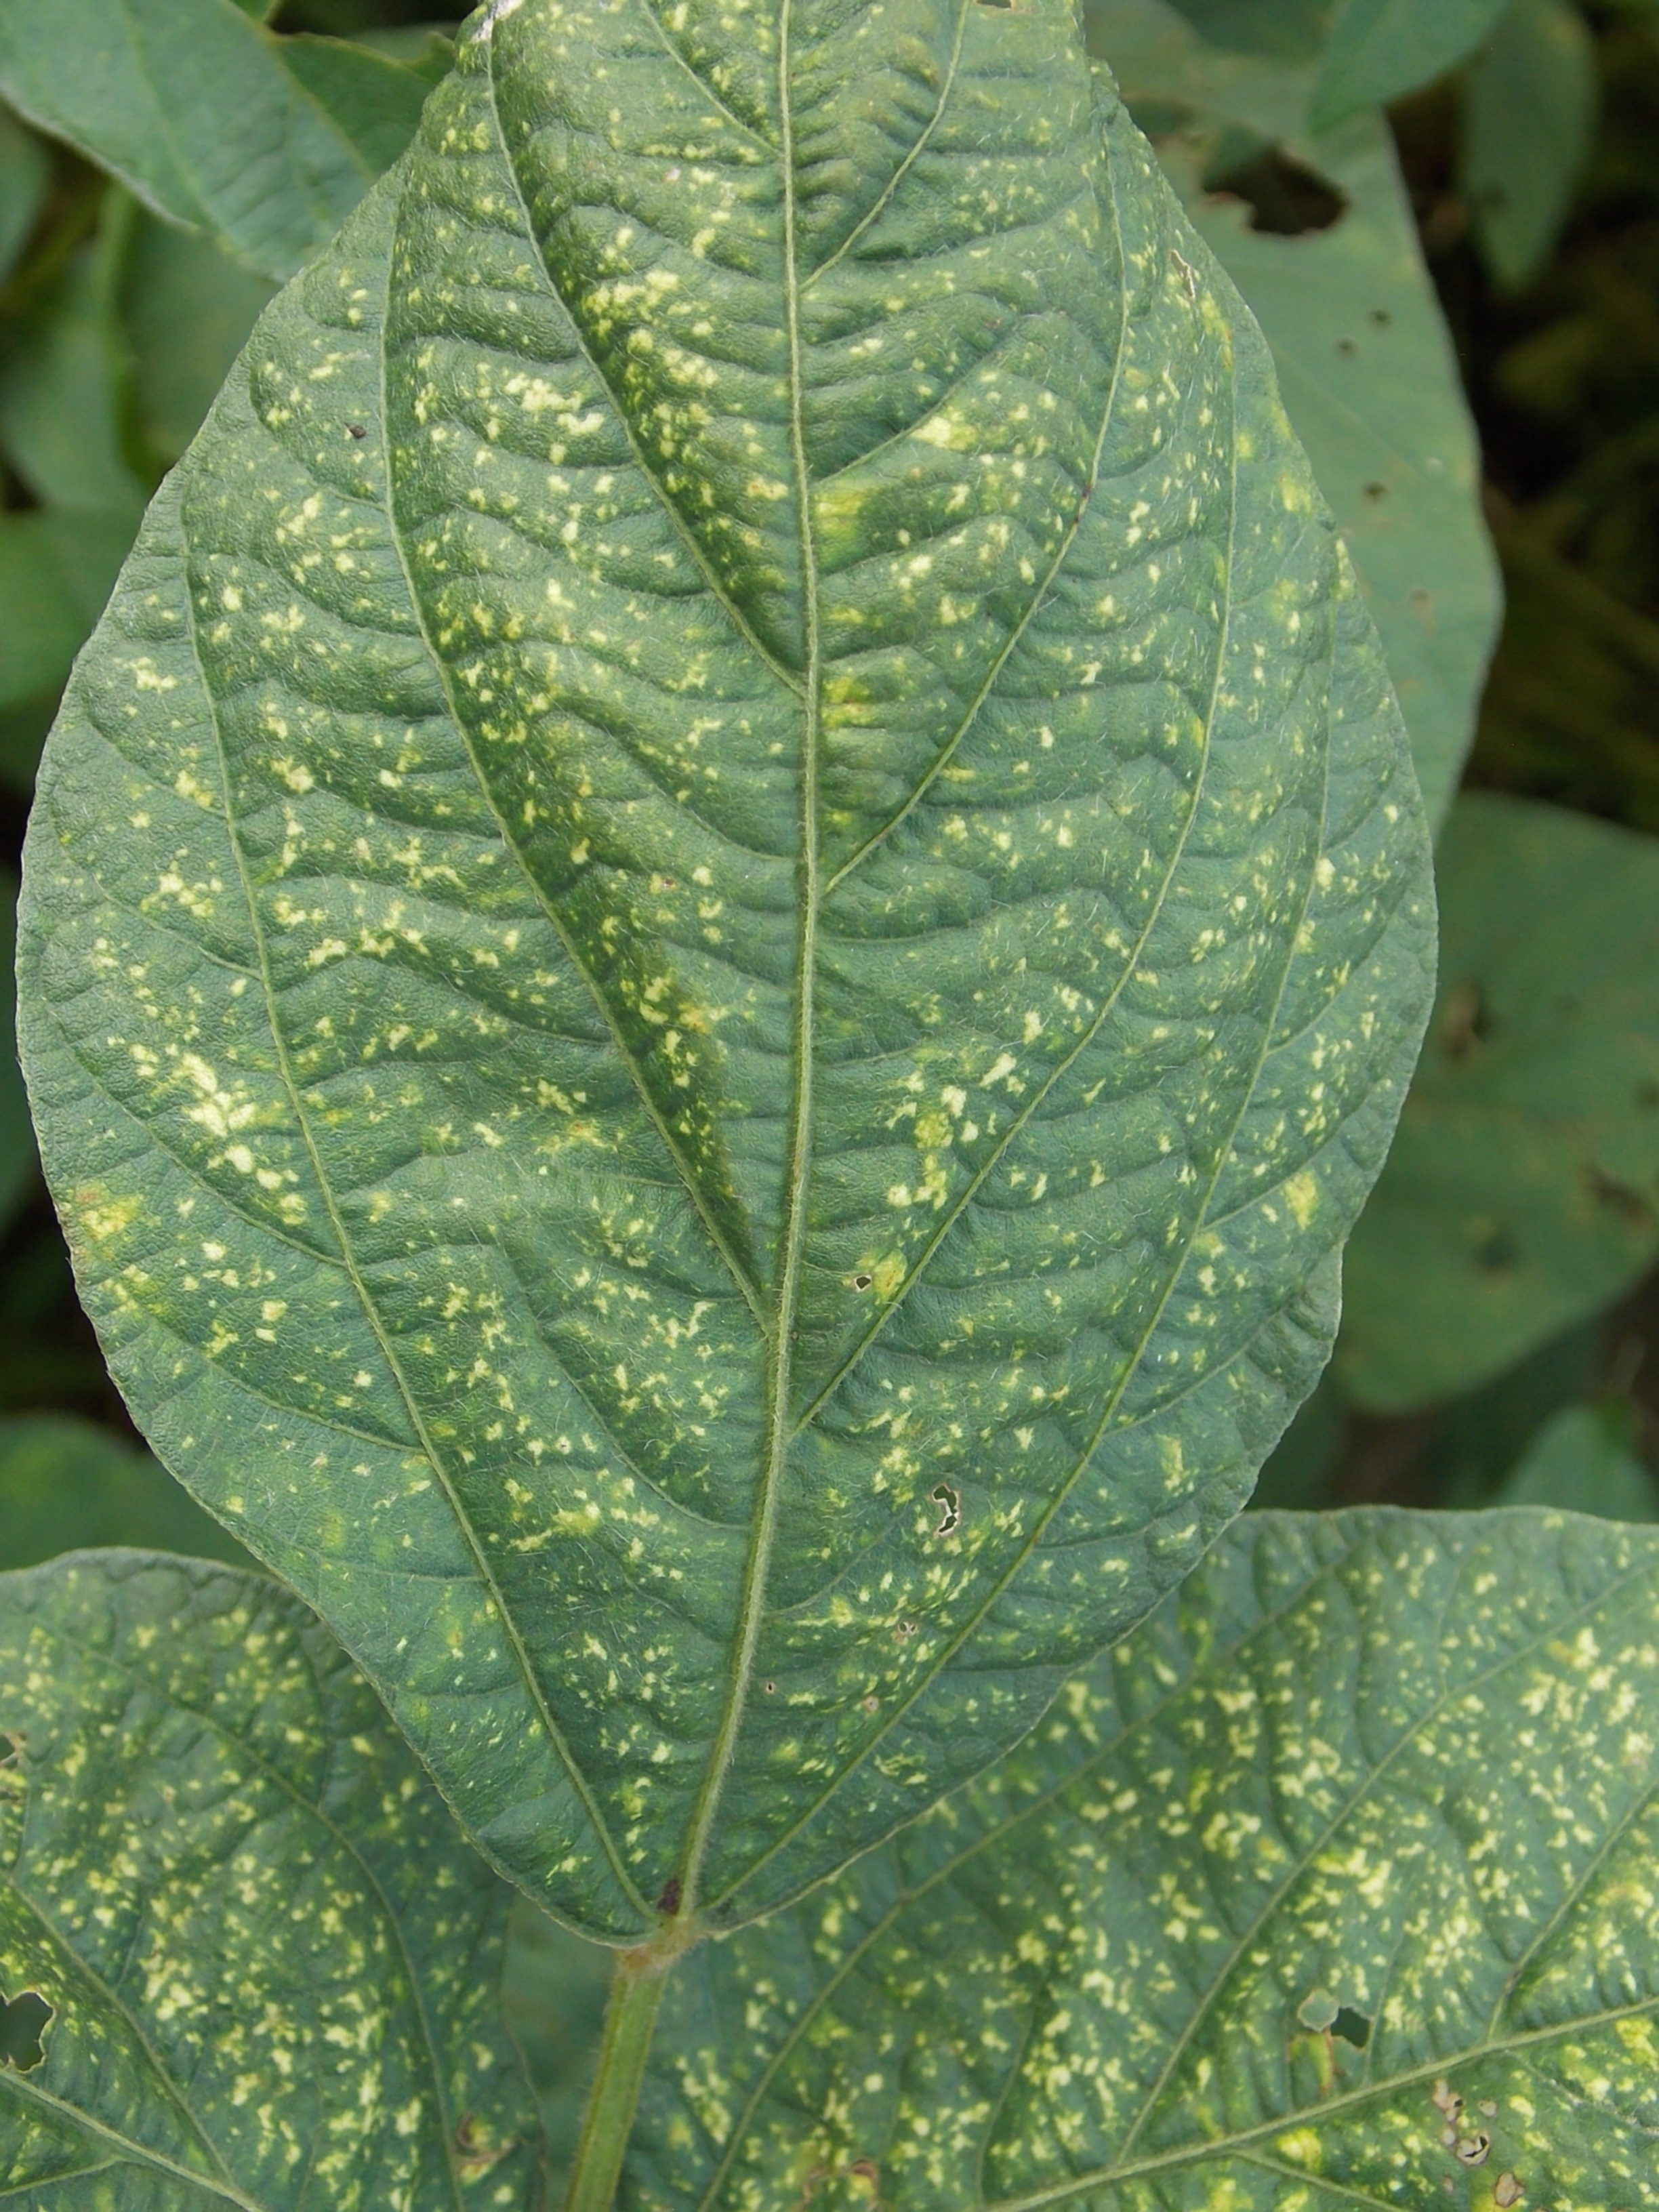
Label: Disease